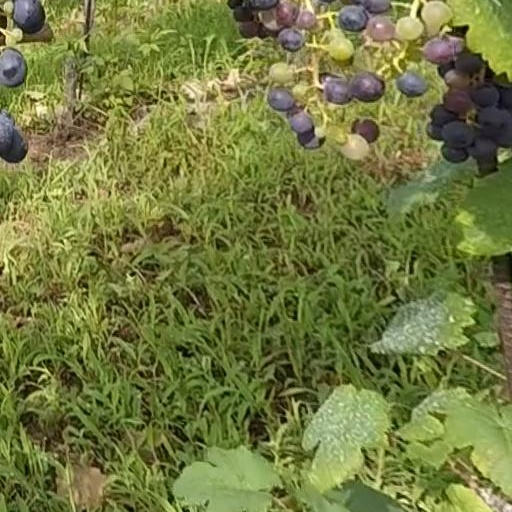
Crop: grape